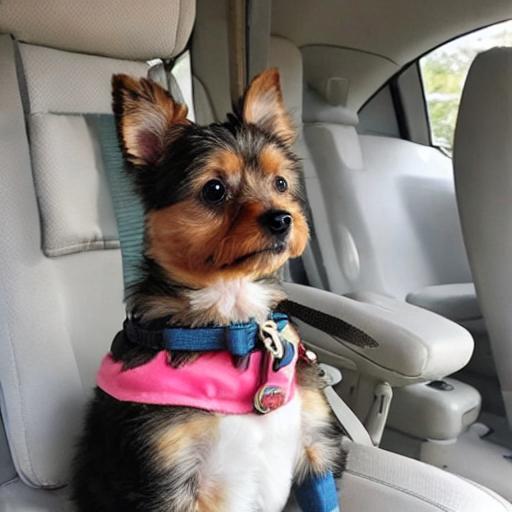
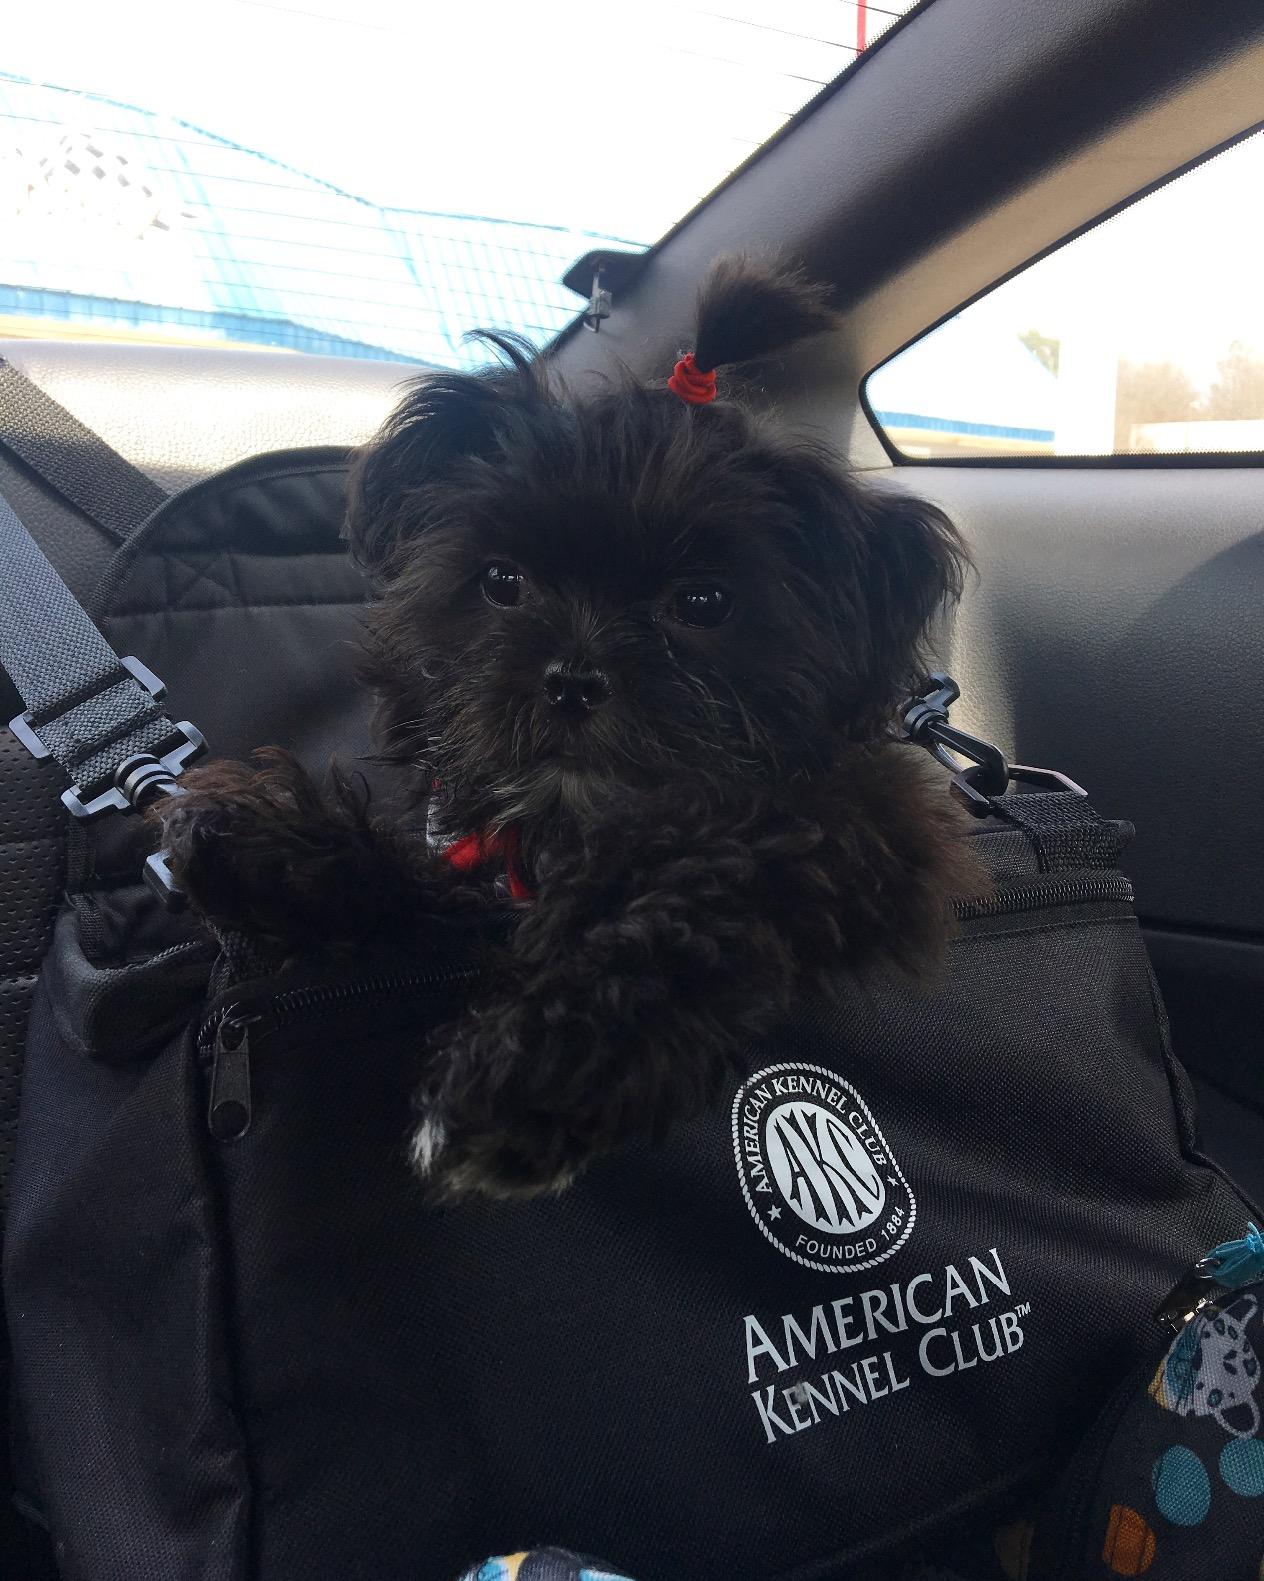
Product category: items_kennel
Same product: no